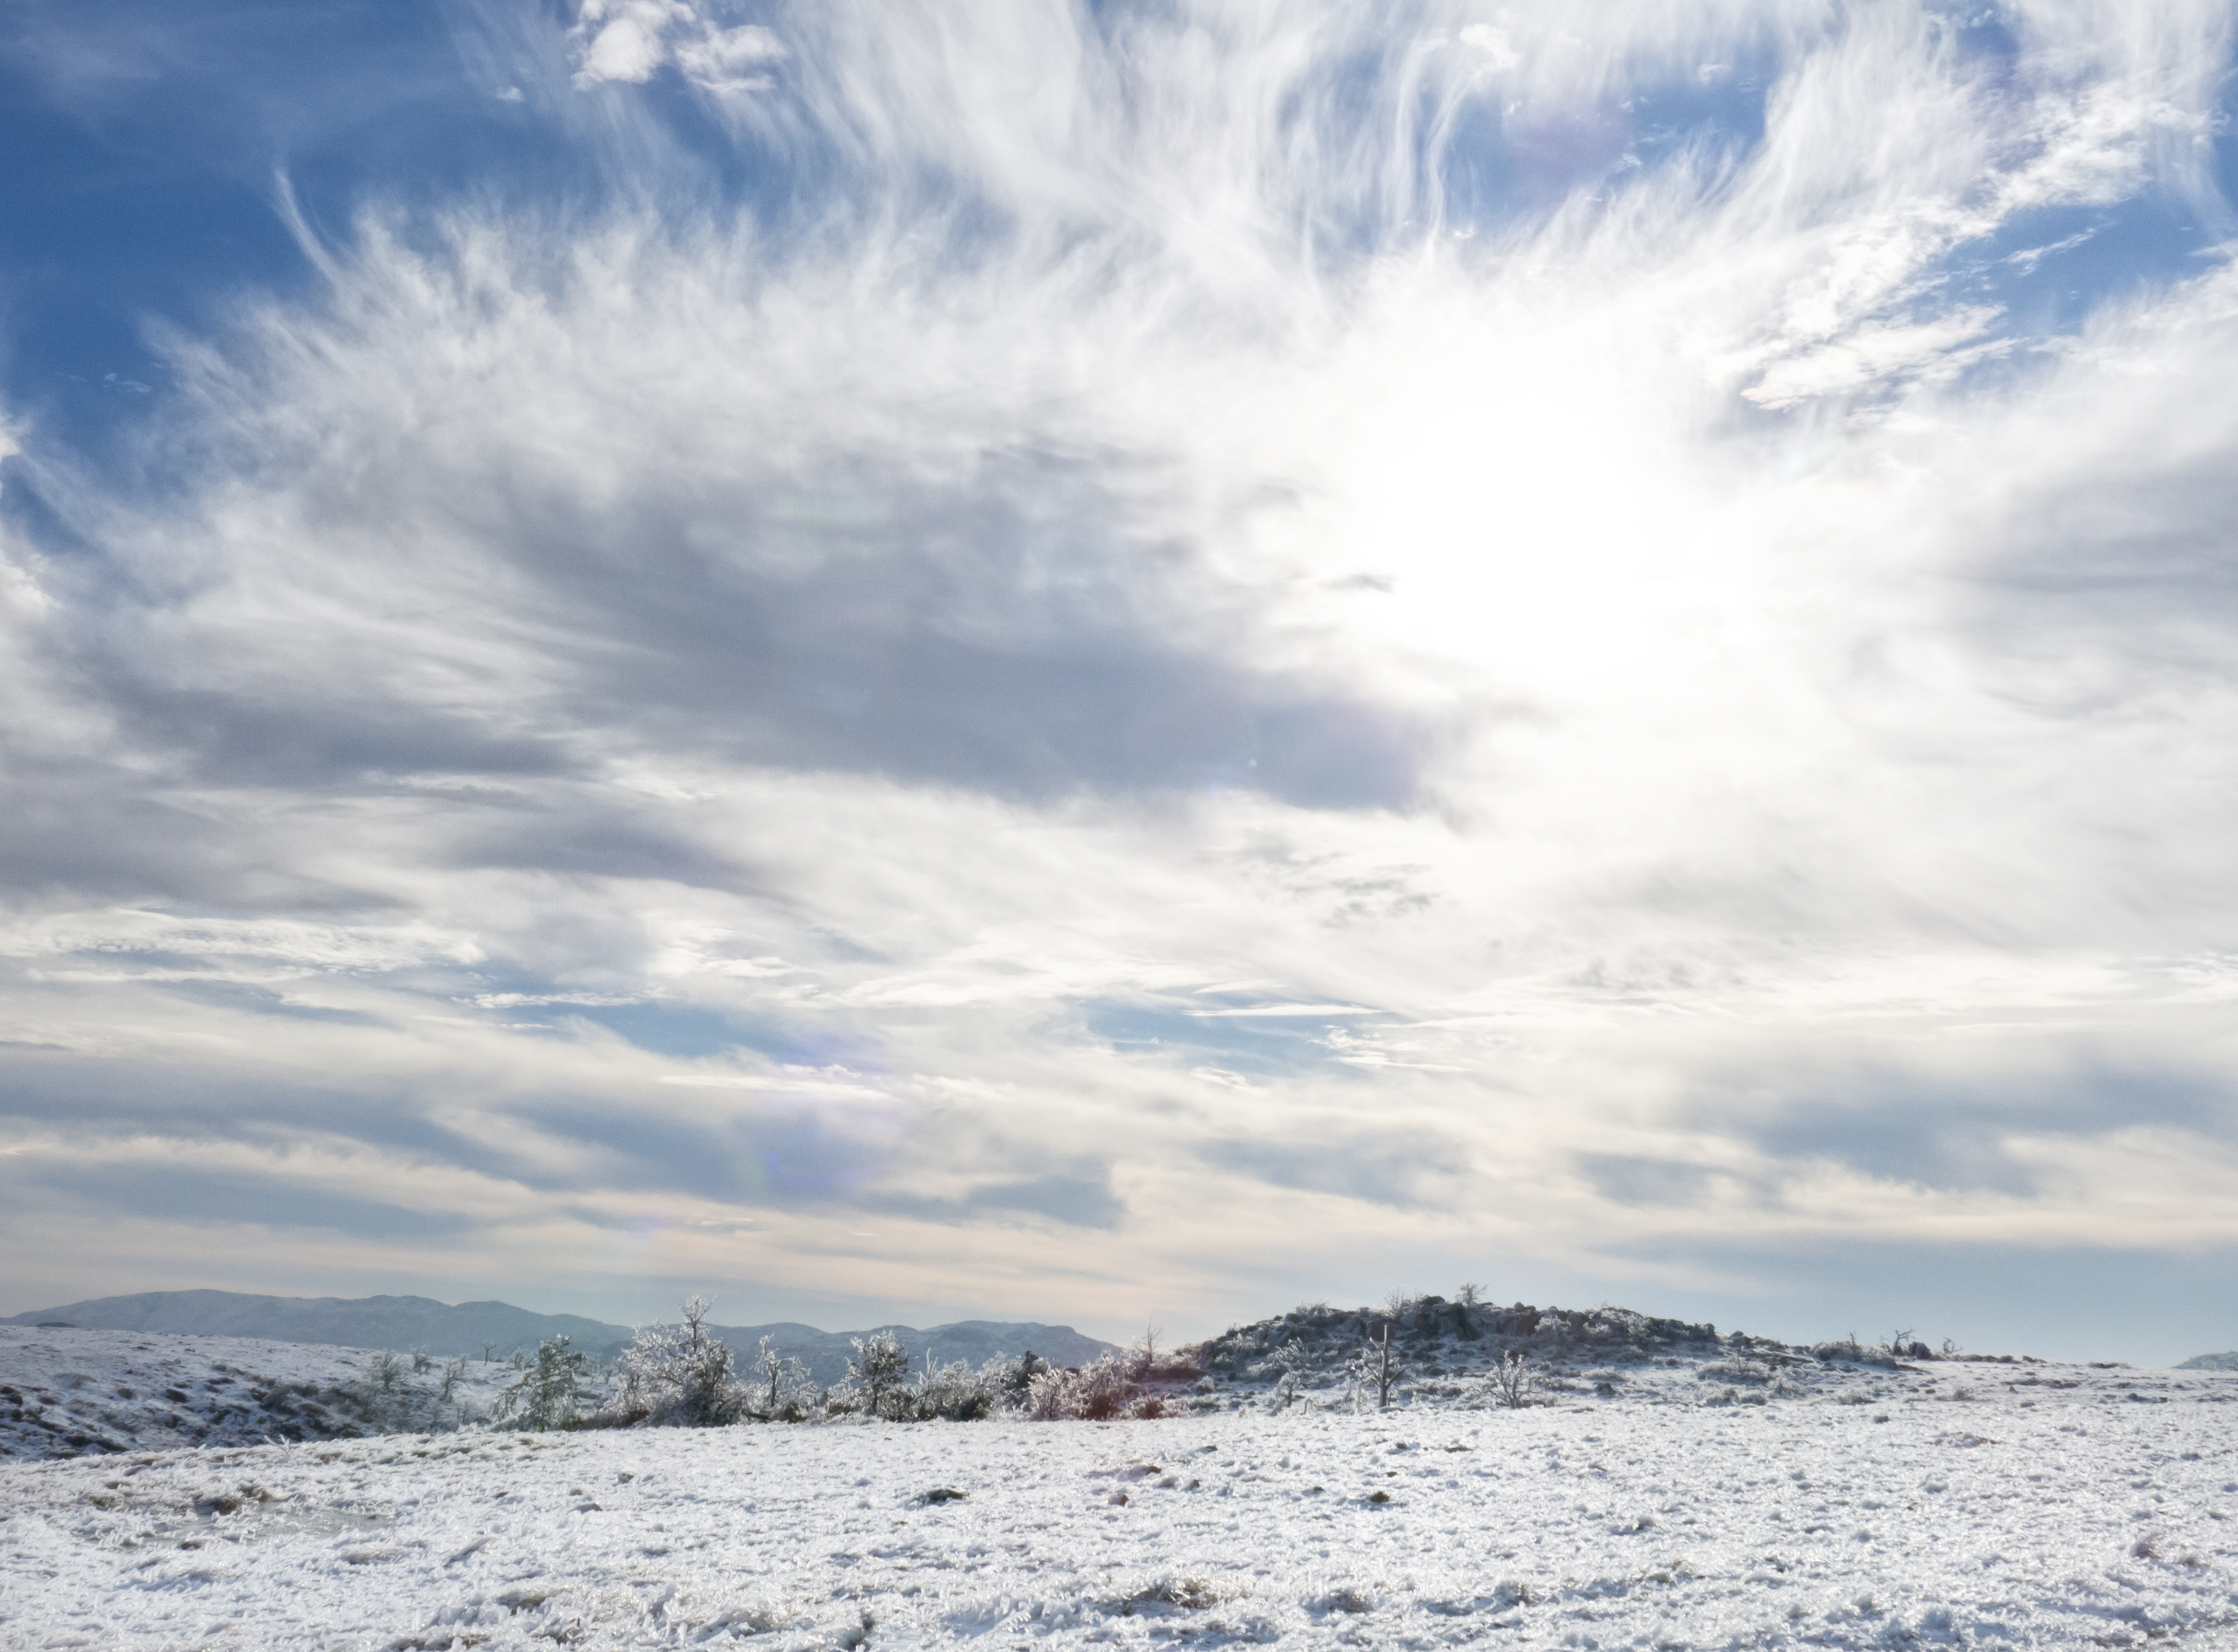
sea, ocean, horizon, mountain, snow, winter, cloud, sky, sunlight, morning, wave, ice, weather, arctic, season, oklahoma, larrysmith, wichitamountains, meteorological phenomenon, wind wave